João Barbosa

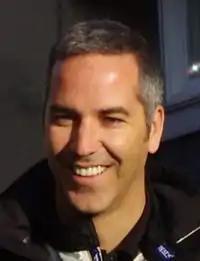
Barbosa at the 2011 24 Hours of Le Mans driver parade

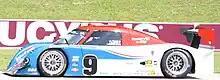
2011 Rolex Sports Car

João Ricardo da Silva Coelho Barbosa (born 11 March 1975 in Porto, Portugal) is a Portuguese auto racing driver. He currently competes in the IMSA WeatherTech SportsCar Championship for Sean Creech Motorsport in the LMP2 class.